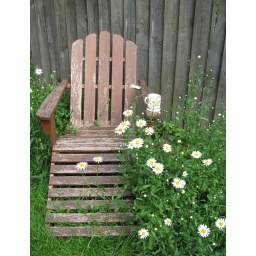
the best seat in the house